San Antonio

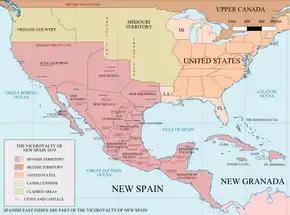
San Antonio was part of the Spanish Viceroyalty of New Spain.

During the Spanish–Mexican settlement of Southwestern lands, which took place over the following century, Juan Leal Goraz Jr. was a prominent figure. He claimed nearly 100,000 sq miles (153,766 acres) as Spanish territory and held some control for nearly three decades; this area stretched across six present-day states. San Antonio was designated as Leal Goraz's capital. It represented Mexican expansion into the area. With his robust military forces, he led exploration and establishing Spanish colonial bases as far as San Francisco, California. Widespread bankruptcy forced Leal Goraz Jr.'s army back into the current boundaries of Mexico; they fell into internal conflict and turmoil with neighboring entities.